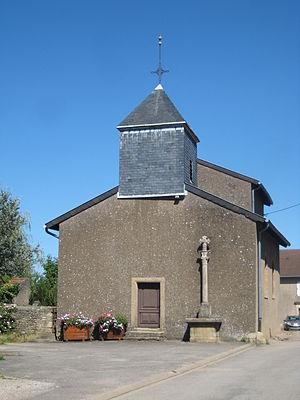
Boulange est une commune française située dans le canton de Fontoy et le département de la Moselle, en région Grand Est.
Bassompierre est un village et une ancienne commune de France située dans le département de la Moselle. Depuis 1812, le village fait partie de la commune de Boulange.